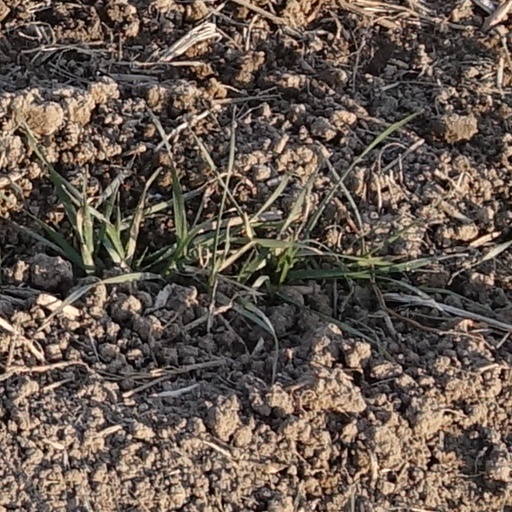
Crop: wheat